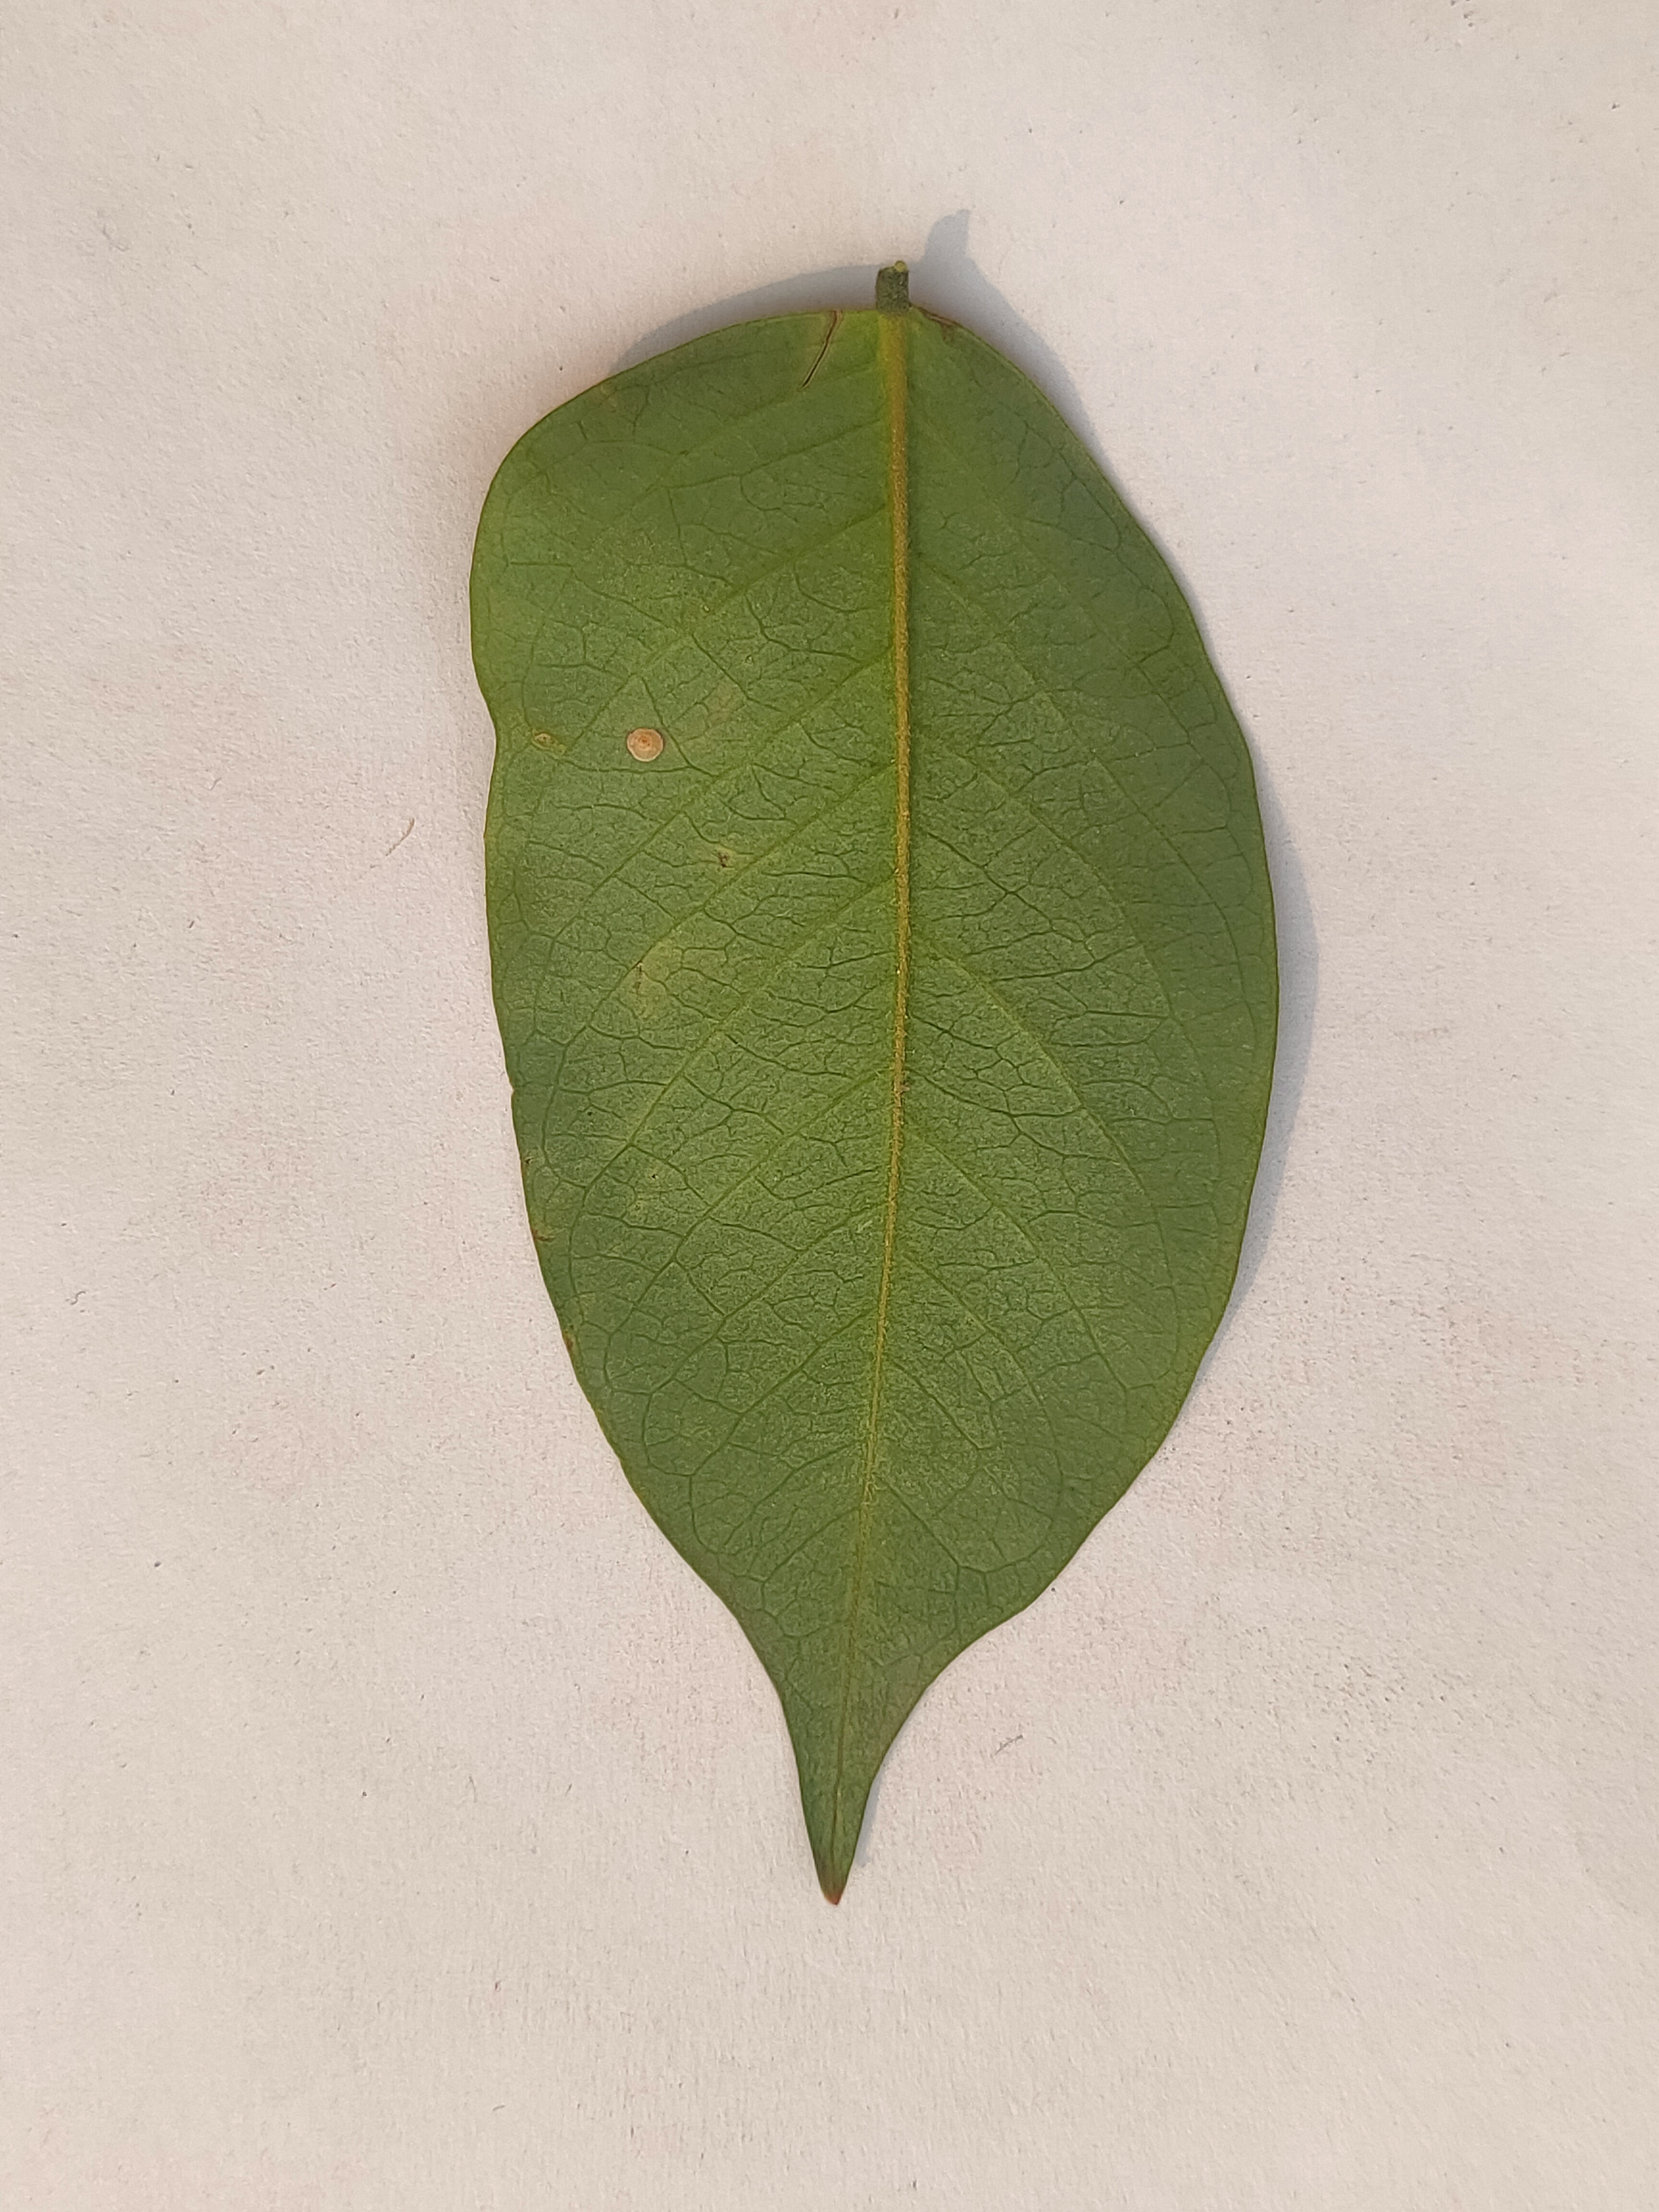
Leaf variety: Star Fruit